Battle of Sandwich (1217)

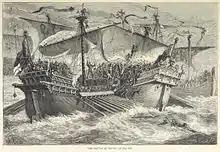
An 1873 illustration of the battle

The English ships were generally smaller than the French, except for a substantial cog provided by the Earl of Pembroke, who was persuaded to stay ashore. As justiciar, Hubert de Burgh claimed leadership of the fleet, which has sometimes led to him being included anachronistically on lists of the lord high admirals. All told there were no more than 40 English ships, 1618 larger ships and 20 smaller vessels. King John's illegitimate son Richard FitzRoy commanded one ship.